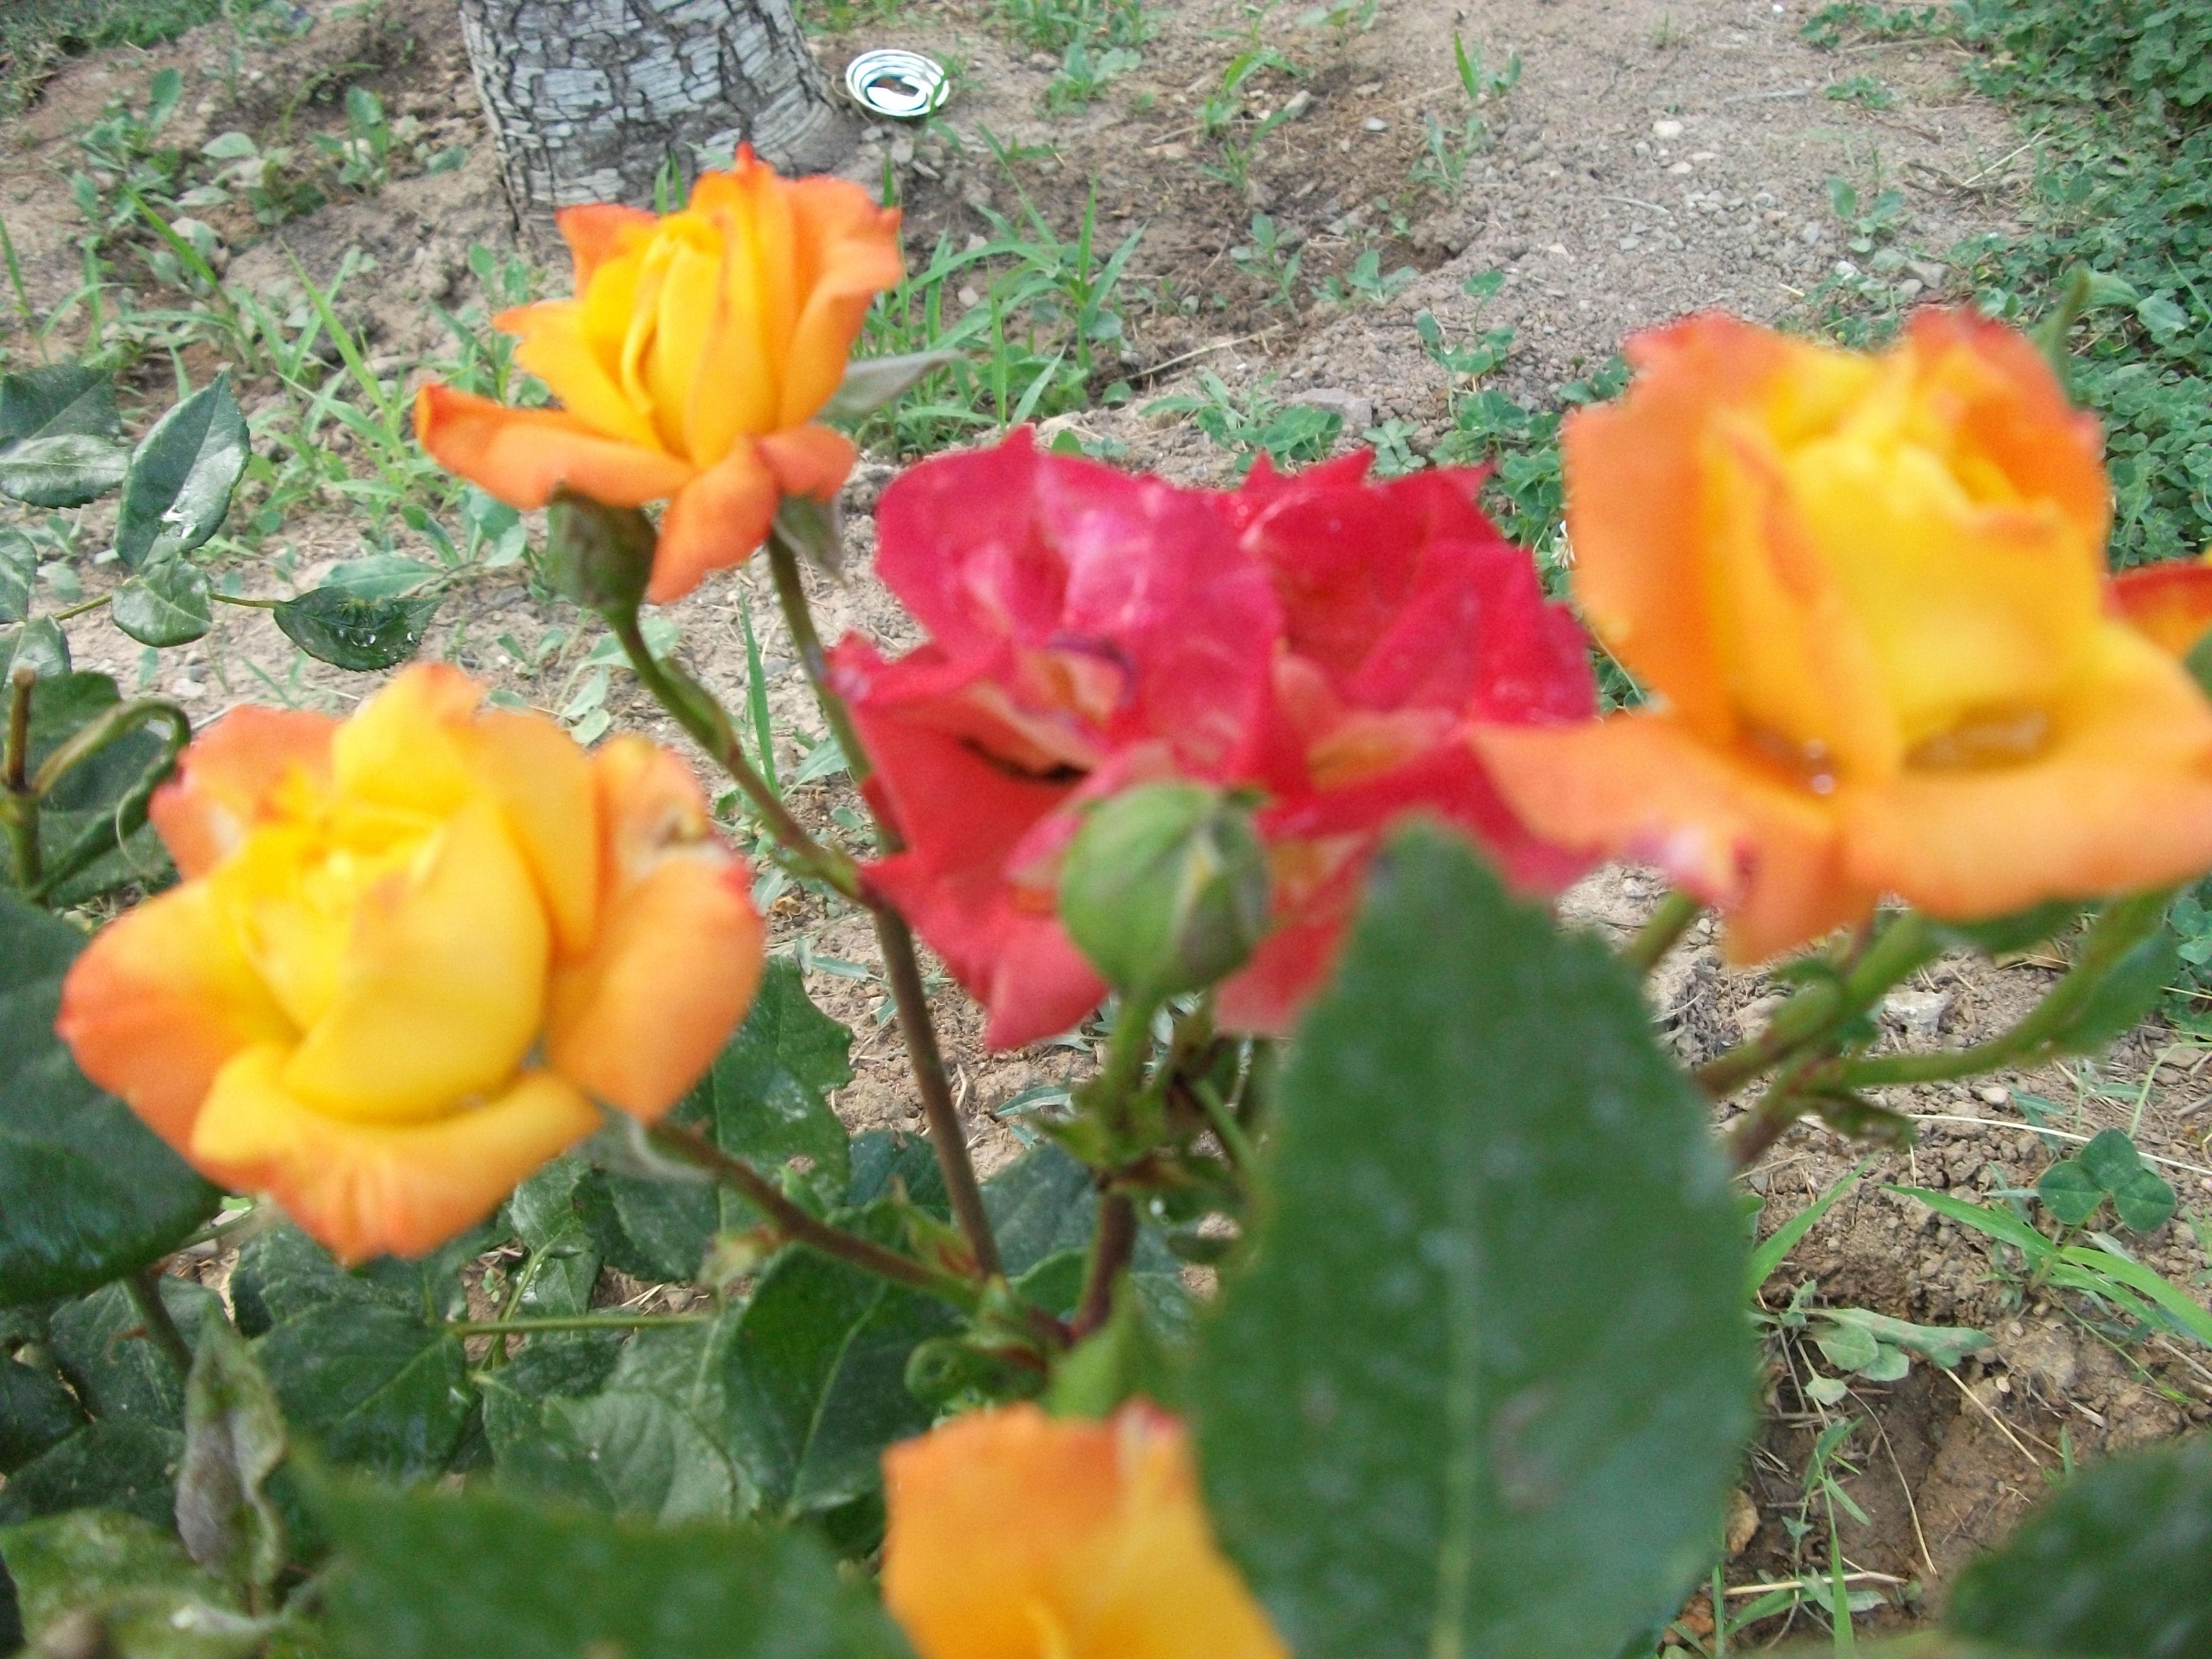
flower, flowering plant, petal, plant, yellow, orange, rose family, floribunda, wildflower, rose, annual plant, landscape, plant stem, rose order, perennial plant